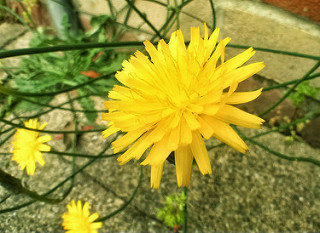
Flower: dandelion